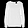
Label: Shirt